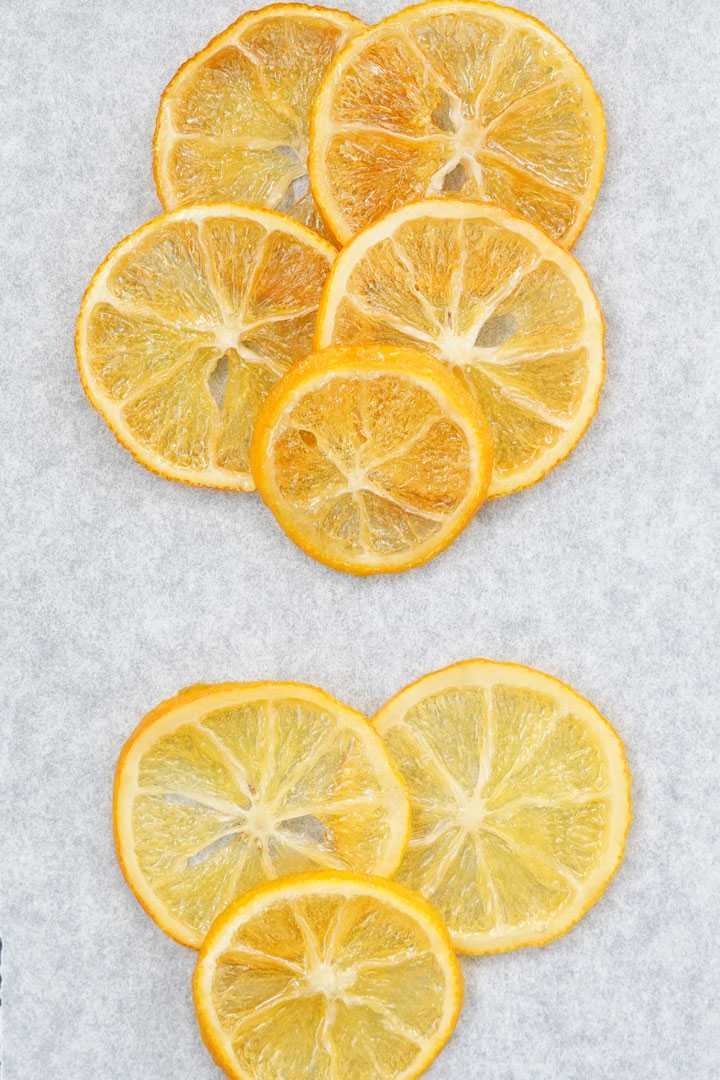
Label: Lemon